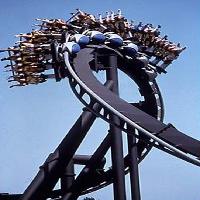
Weather: sun or clear